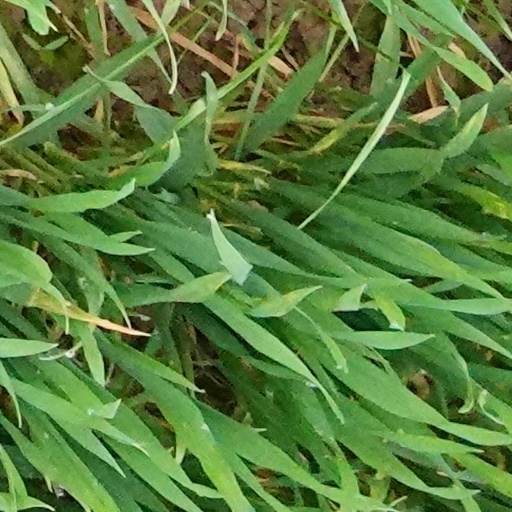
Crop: wheat